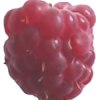
Label: raspberry